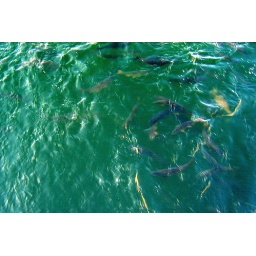
This is in the running for one of my favorite photos of all time -- sheer, blind luck, too.